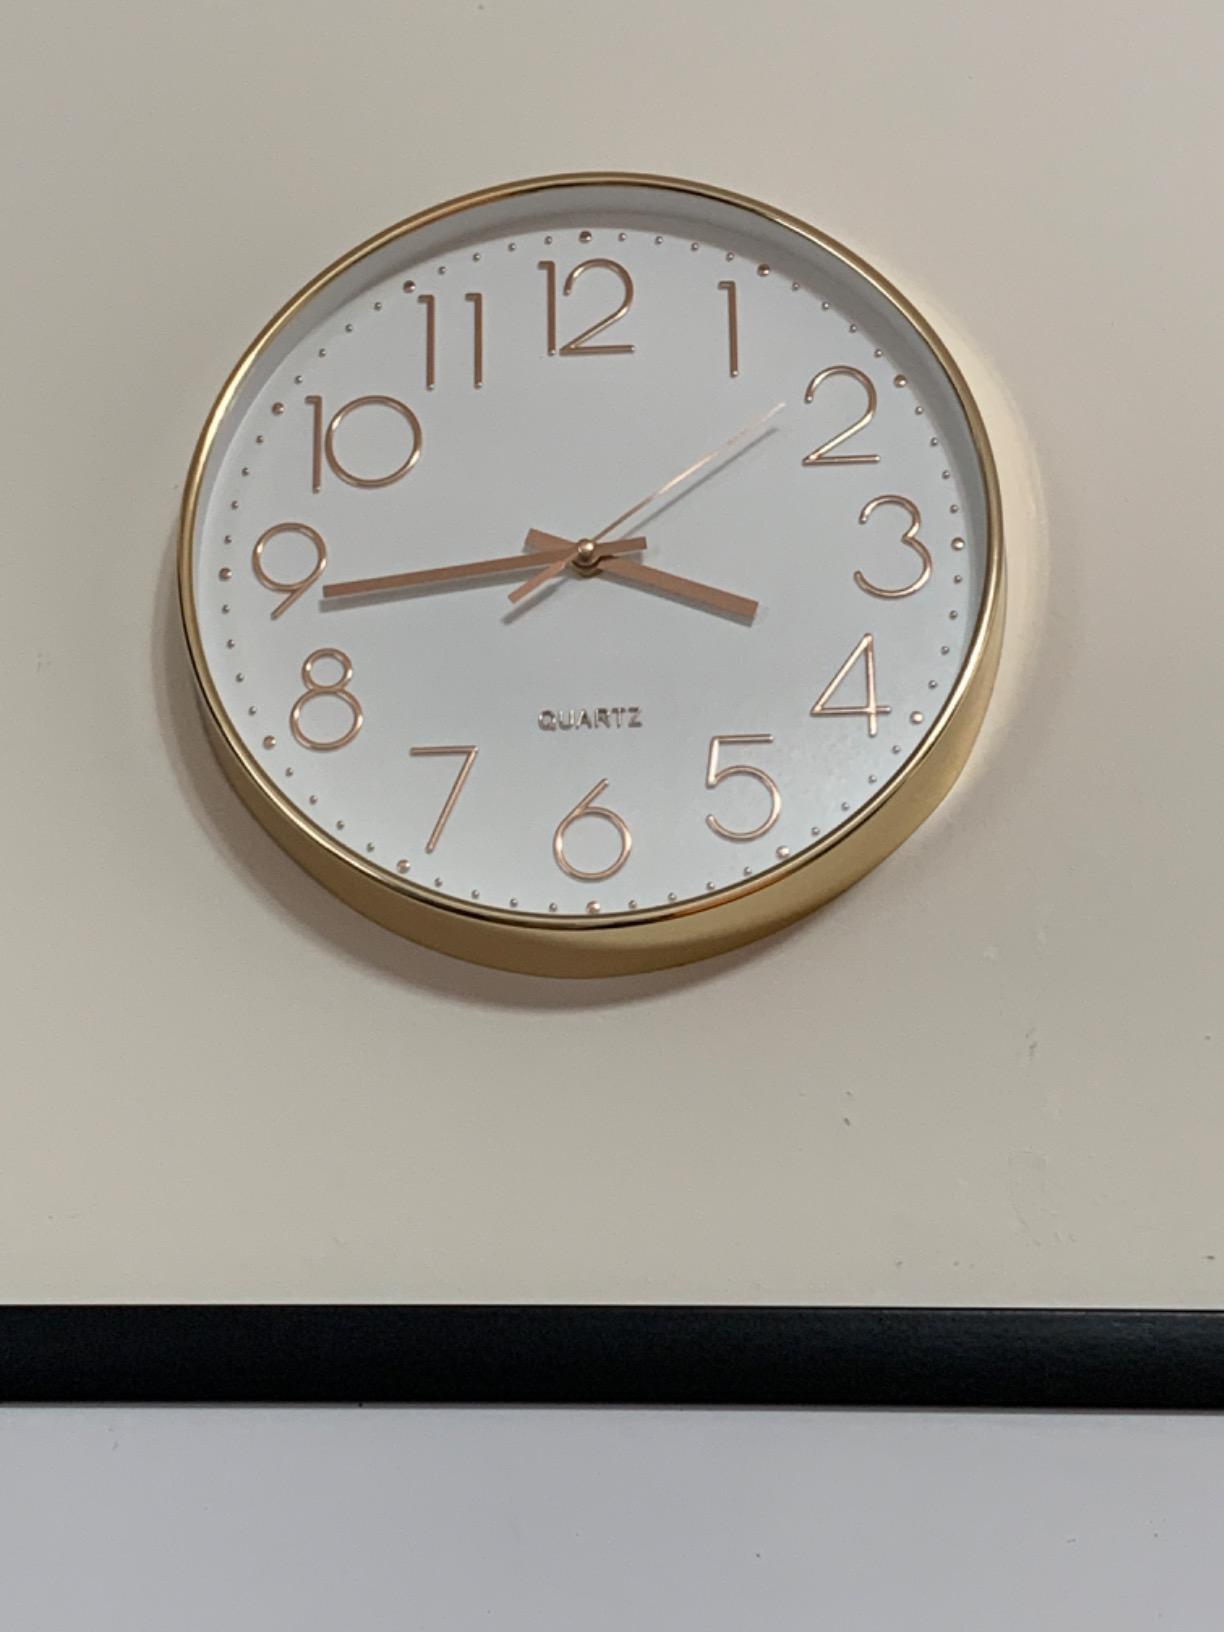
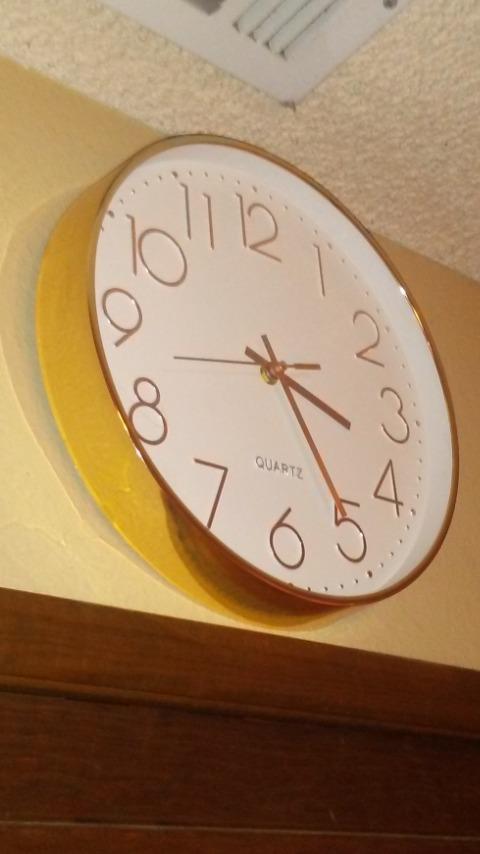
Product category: clock
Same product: yes